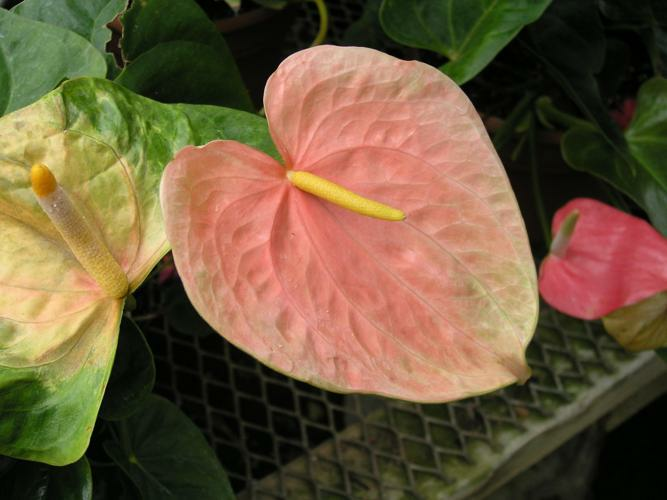
Flower: anthurium